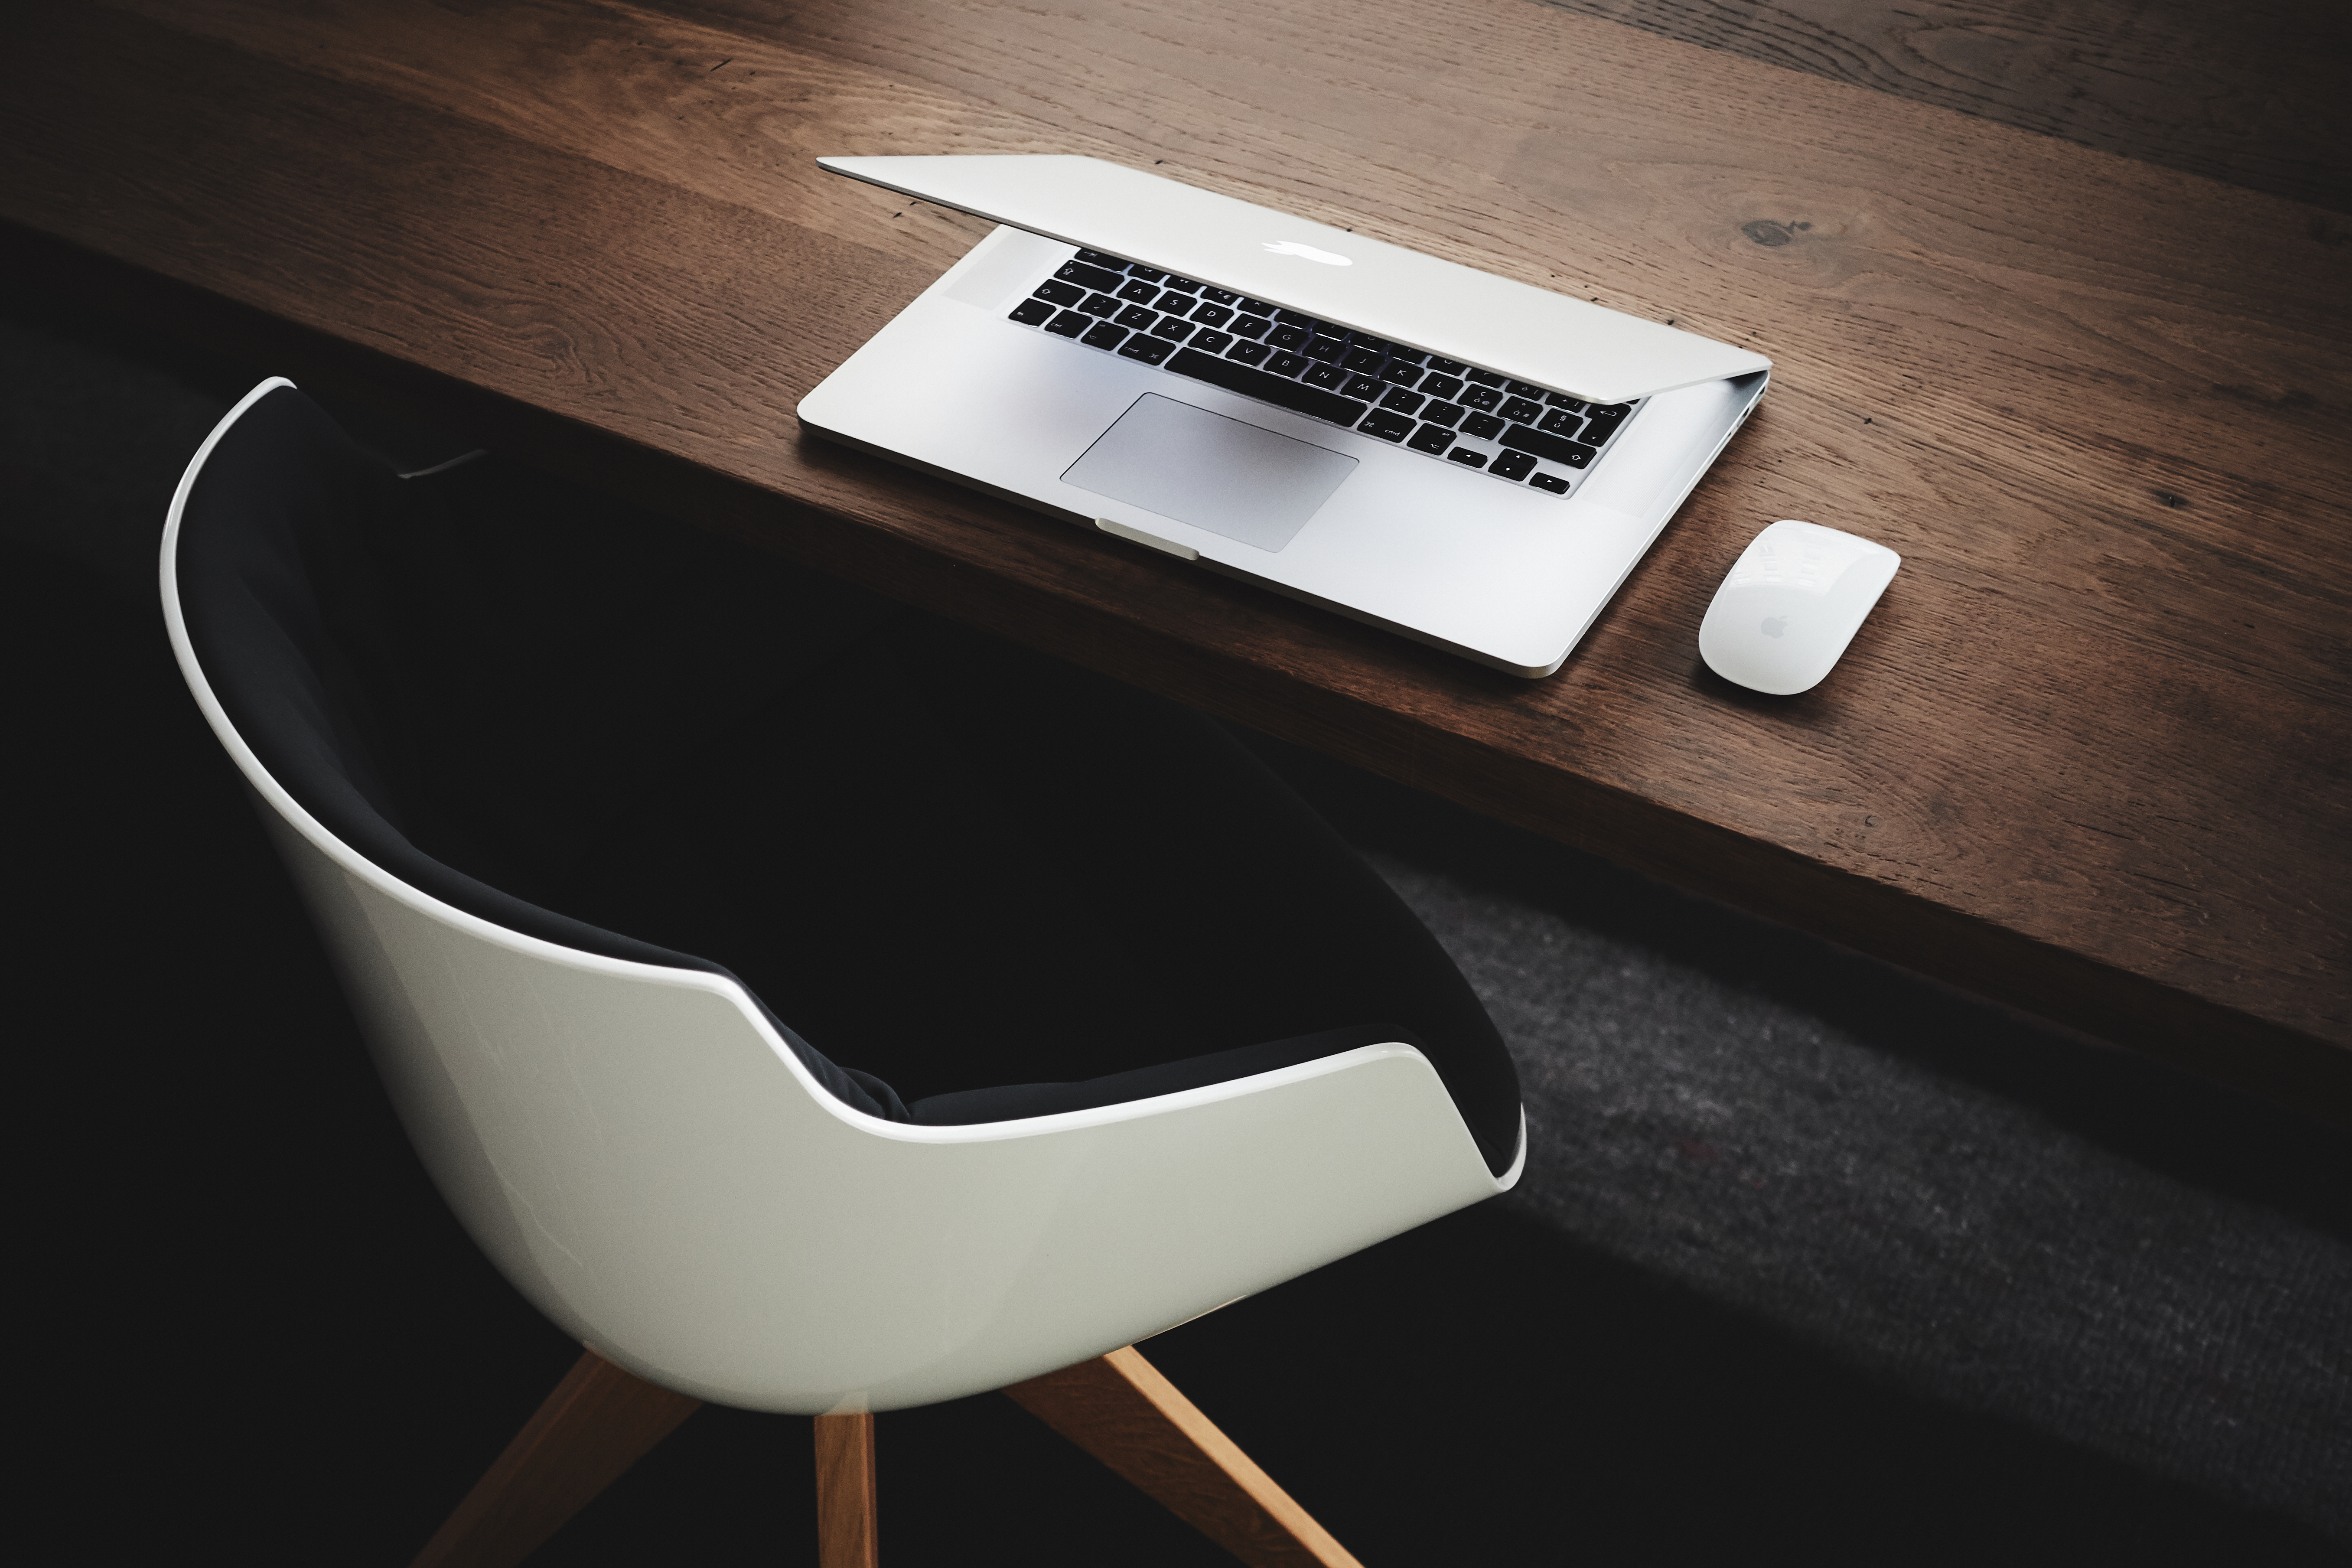
work, table, white, chair, office, business, furniture, lifestyle, bumper, armrest, automotive exterior